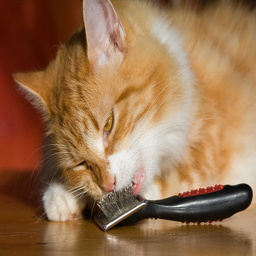
Grown cat playing with a comb with its teeth.
A cat chewing on the end of a brush.
A cat is chewing on a metal fiber brush
A cat is biting down on an object.
A cat has a fur brush in its mouth.